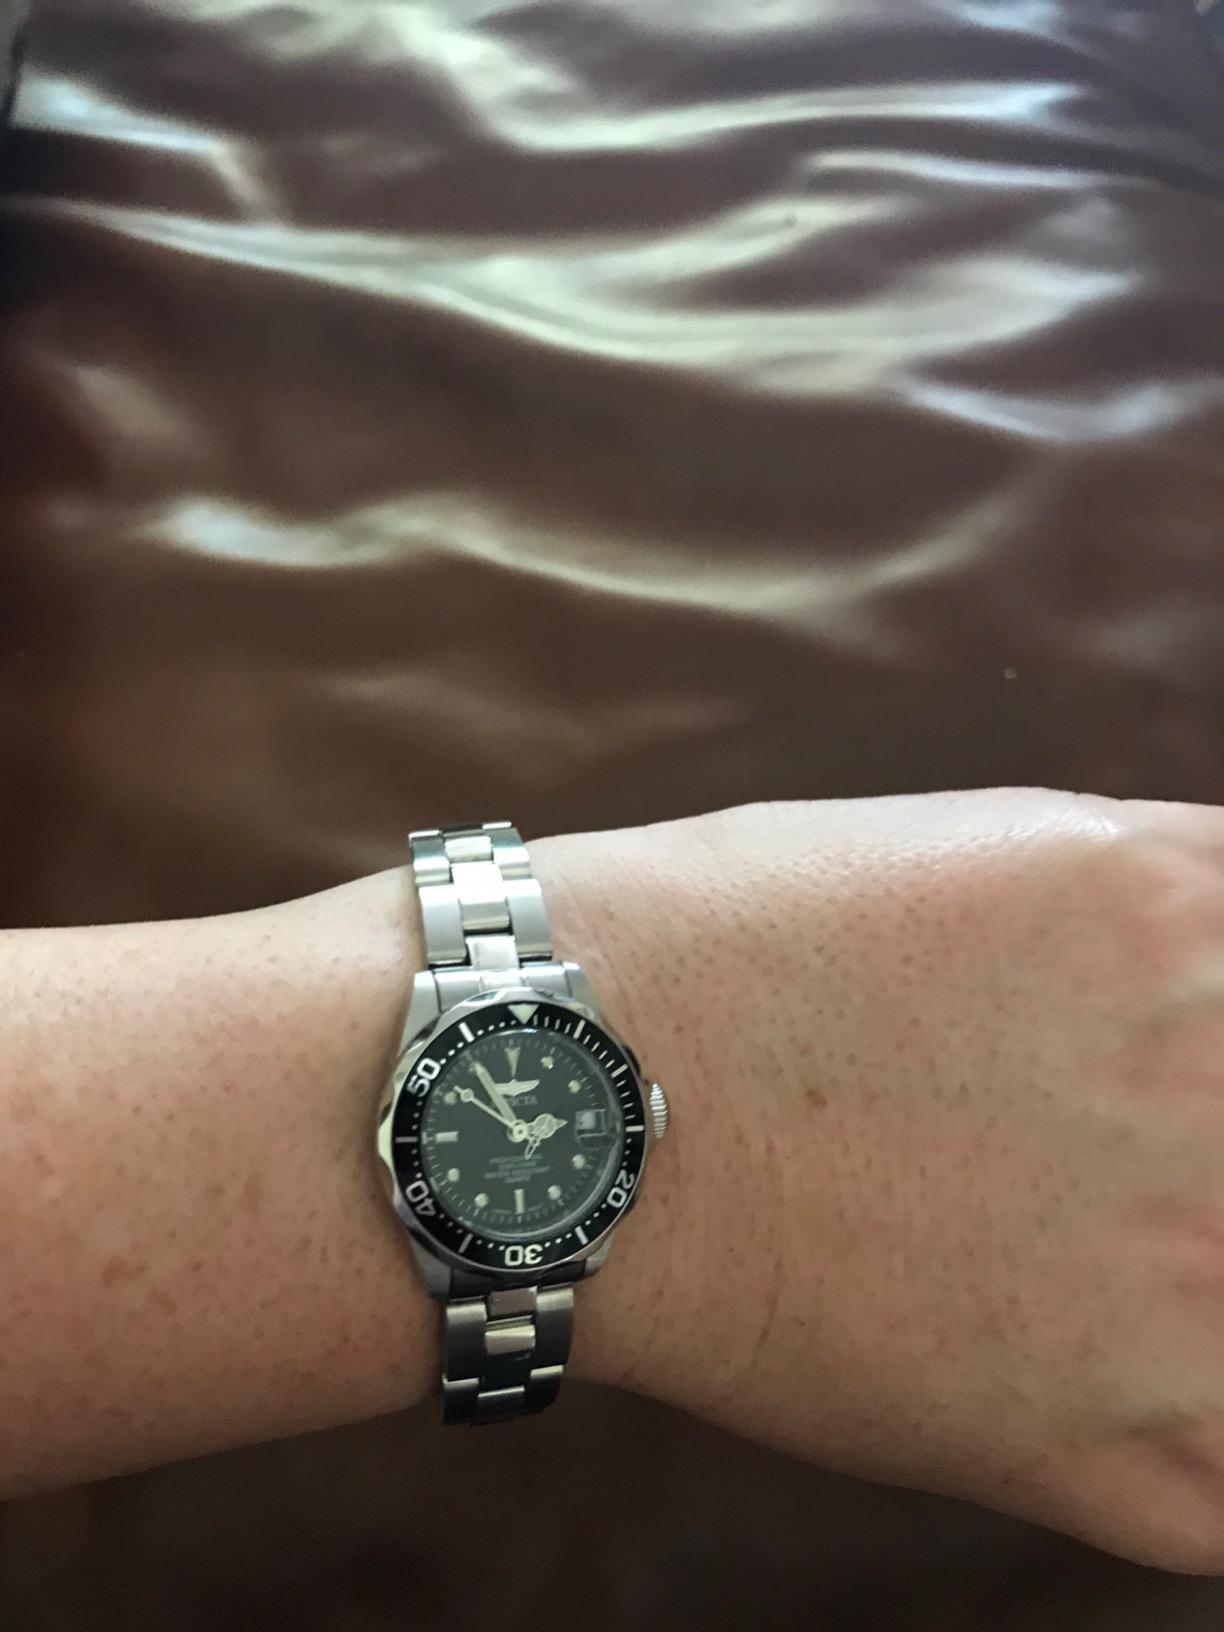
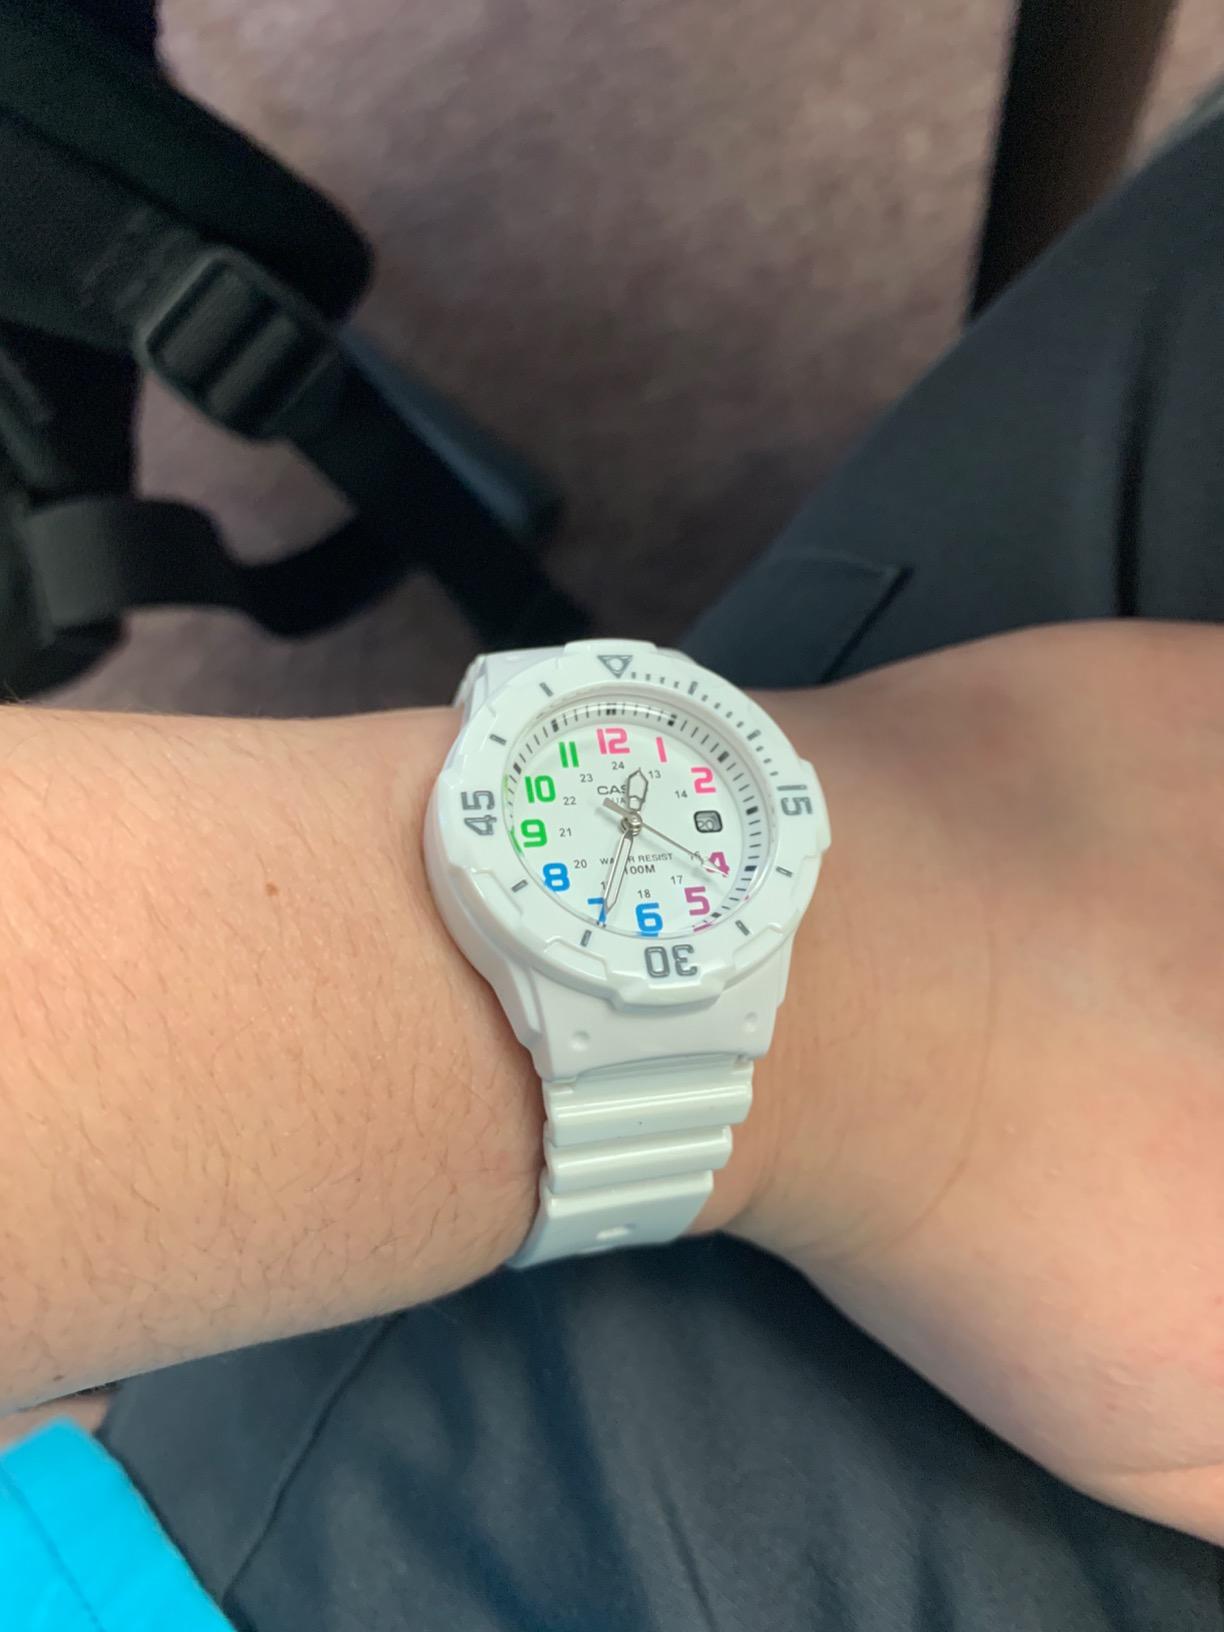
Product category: accessories_watch
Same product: no